Indian cricket team in Australia in 1947–48

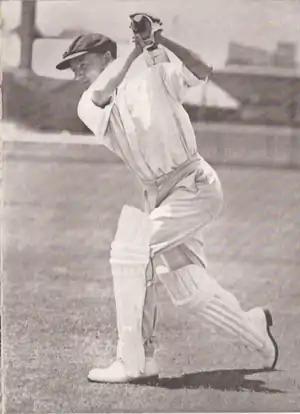
Don Bradman tamed the attack with 132 in the first innings and 127* in the second

The Indians stated their first innings well, with Mankad and Sarwate putting on 124 for the first wicket, before the latter became the first wicket to fall for 36 scored from 84 balls, dismissed by Bill Johnston. Then the next wicket fell at 145, this time it being that of Gul Mohammad, who was caught and bowled by Bruce Dooland, for 12. Mankad and Hazare contributed a stand of 43 before Hazare was dismissed by Sid Barnes. The next ball afterward, the Indian Captain, Amarnath fell for a duck getting out lbw to Barnes, who got his second wicket. The fifth wicket to fall, at 198, was that of Mankad himself, who had contributed a 116, which created history because it was India's first test century against Australia. He was caught by Don Tallon, the wicketkeeper, off Bill Johnston's bowling for a fine 116. Then Adhikari and Phadkar put up a partnership of 62 to bring some respectability to the score before Adhikari was dismissed for 24. Overnight rain made batting difficult, and after three cheap wickets, Amarnath declared even though India were 103 runs behind. To counter the difficult conditions, Bradman sent his tailenders, Dooland, Johnson and Johnston. But when Sid Barnes fell with the score on 32, Wisden noted that Bradman might have felt worried.